John J. McClure

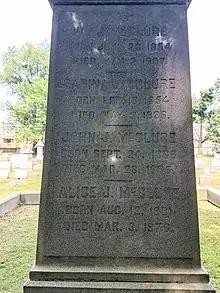
John J. McClure grave at Chester Rural Cemetery in Chester, Pennsylvania

McClure is interred at the Chester Rural Cemetery in Chester, Pennsylvania.